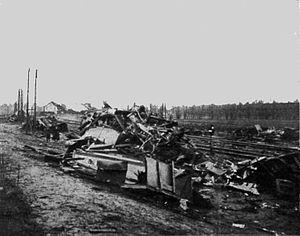
La ligne de Budapest à Rajka par Hegyeshalom ou ligne 1 est une ligne de chemin de fer de Hongrie. Elle relie Budapest à Rajka par les localités de Tatabánya, Komárom, Győr, Mosonmagyaróvár et Hegyeshalom. Elle traverse les comitats de Pest, Komárom-Esztergom et Győr-Moson-Sopron. Partant de la gare de Budapest-Déli, la ligne s'arrête en gare de Rajka à quelques centaines de mètres de la triple frontière austro-slovaquo-hongroise, c'est-à-dire aux limites administratives de la ville de Bratislava. Elle se prolonge en Slovaquie sous le nom de ligne 132 de Rajka à Bratislava par Rusovce.